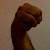
The image shows a hand gesture representing the letter 'M' in Indian Sign Language.